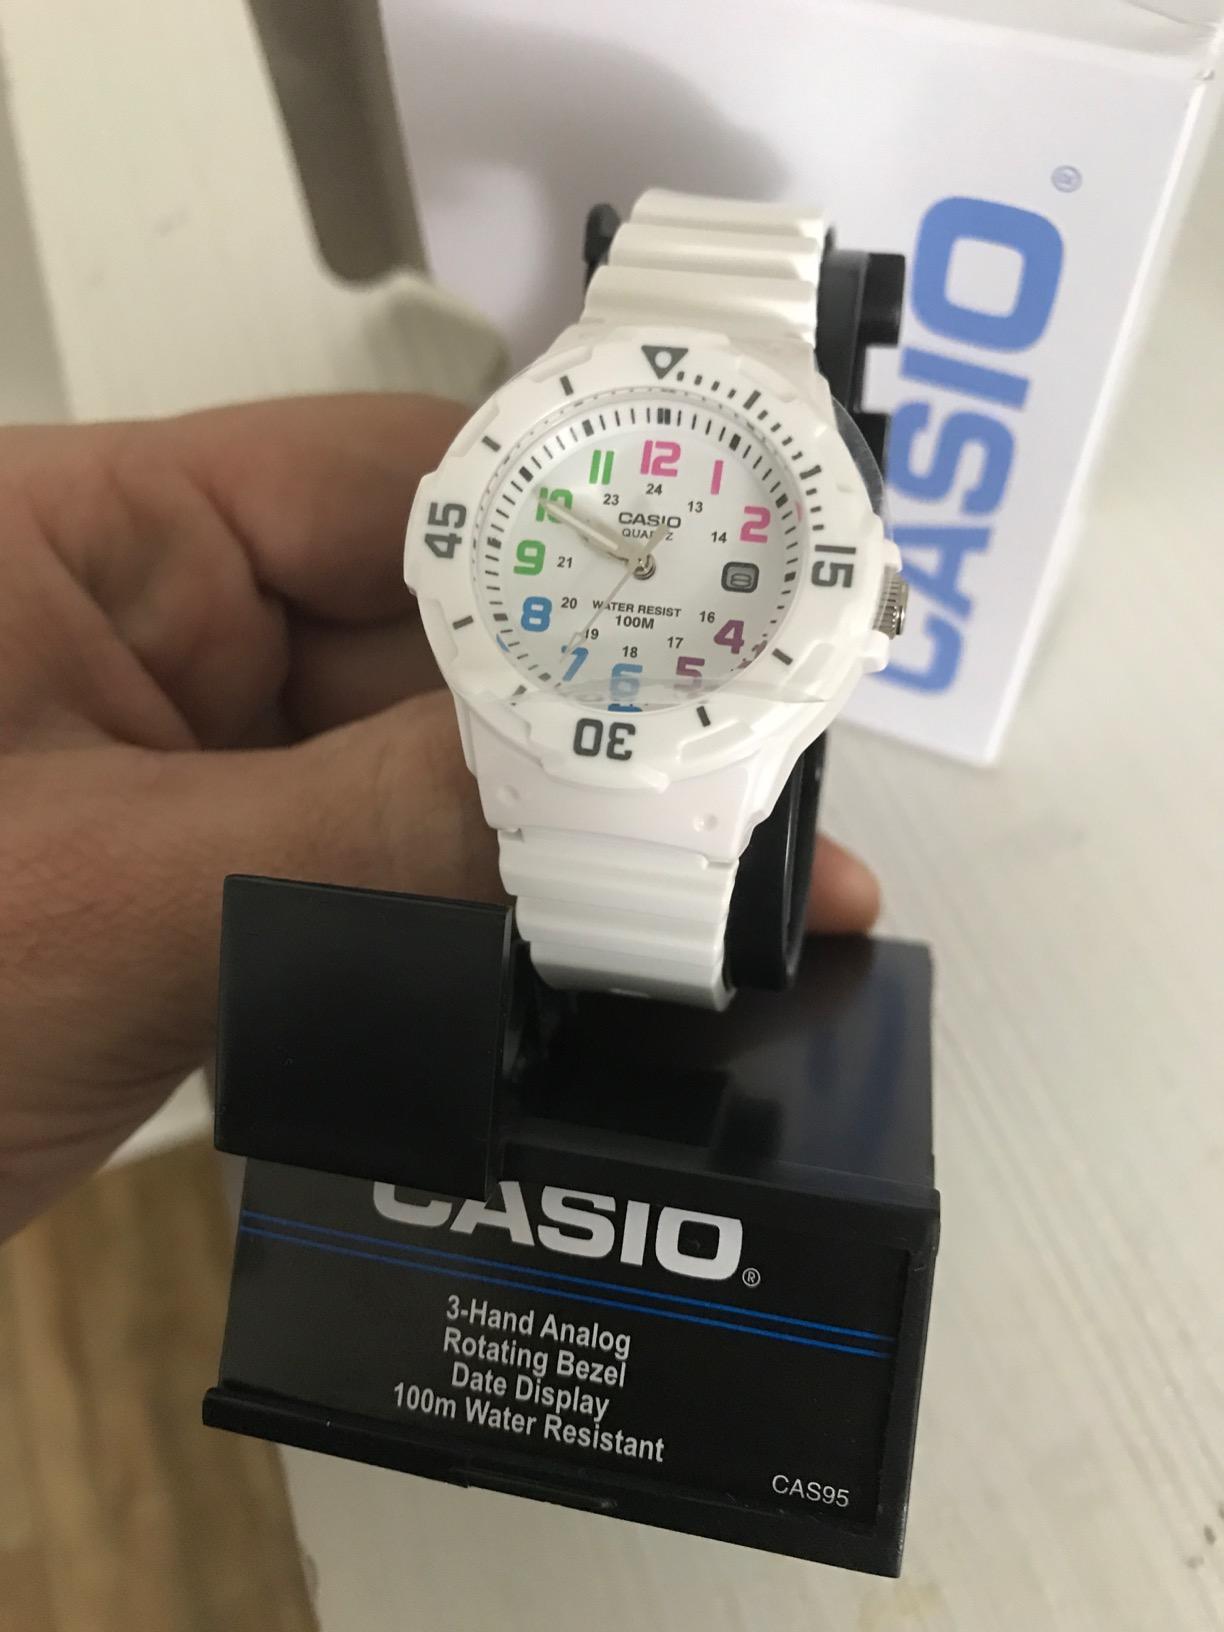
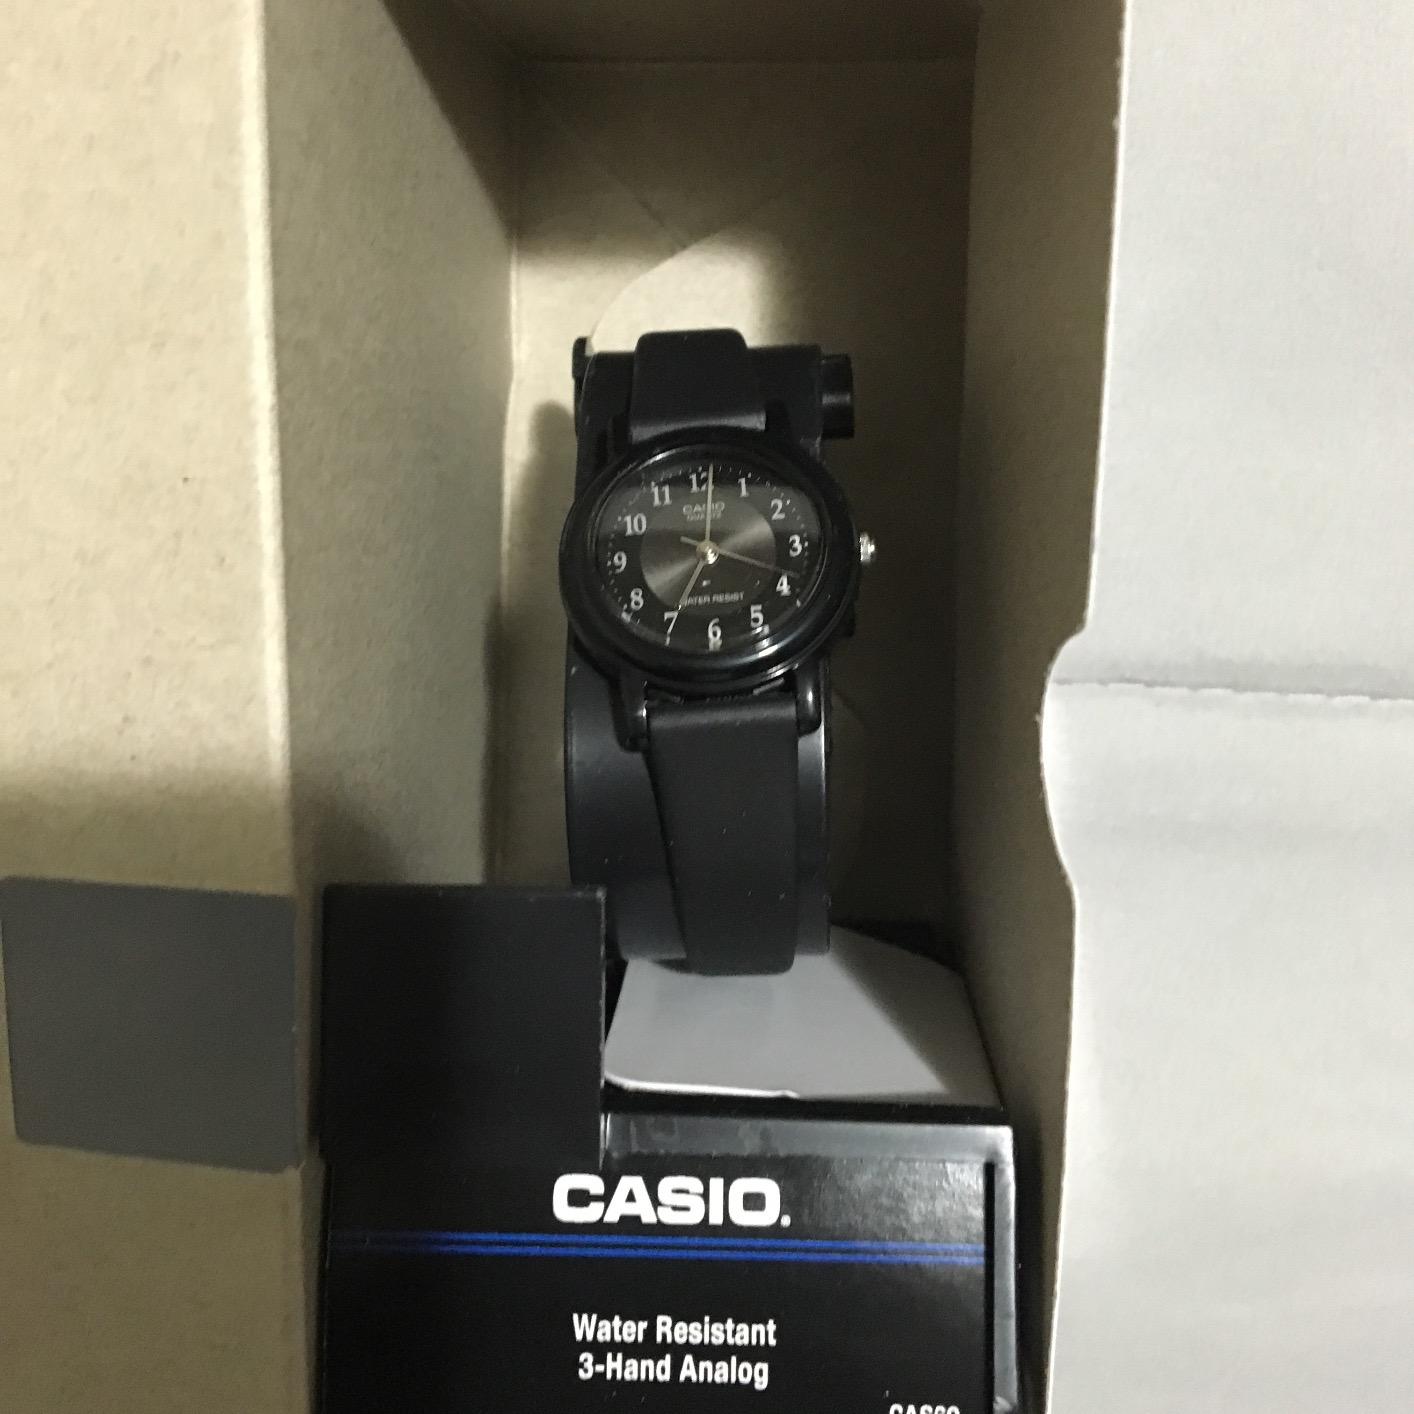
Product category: accessories_watch
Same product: no